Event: Nepal Earthquake
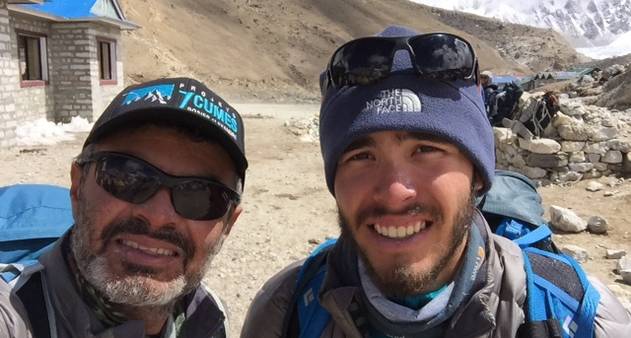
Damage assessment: no_damage